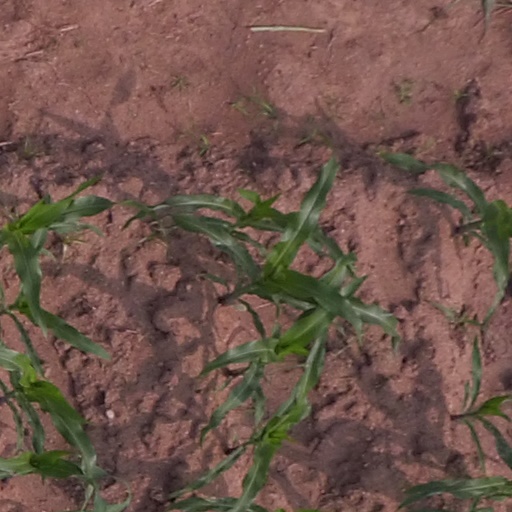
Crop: maize; corn